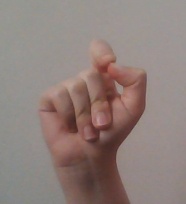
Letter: fa